Lee, Florida

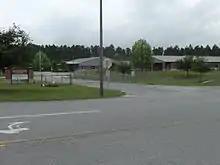
Lee Elementary School

All public schools are served by the District School Board of Madison County.